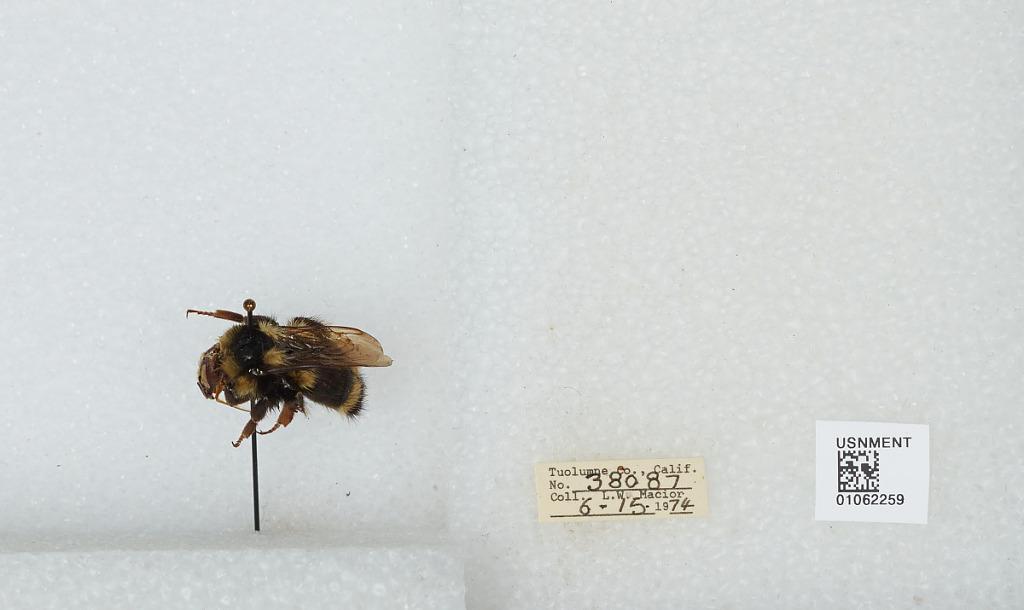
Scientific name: Bombus bifarius nearcticus
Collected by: L. Macior
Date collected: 1974-6-15
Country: United States
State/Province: California
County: Tuolumne
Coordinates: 38.02, -119.94